Amardeep Singh Gill

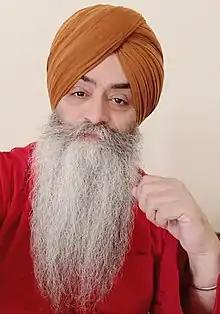
Gill launching "Jora 10 Numbaria" Book

Amardeep Singh Gill (born 8 October 1968) is an Indian director, screenwriter, producer and lyricist associated with Punjabi cinema and Punjabi music.